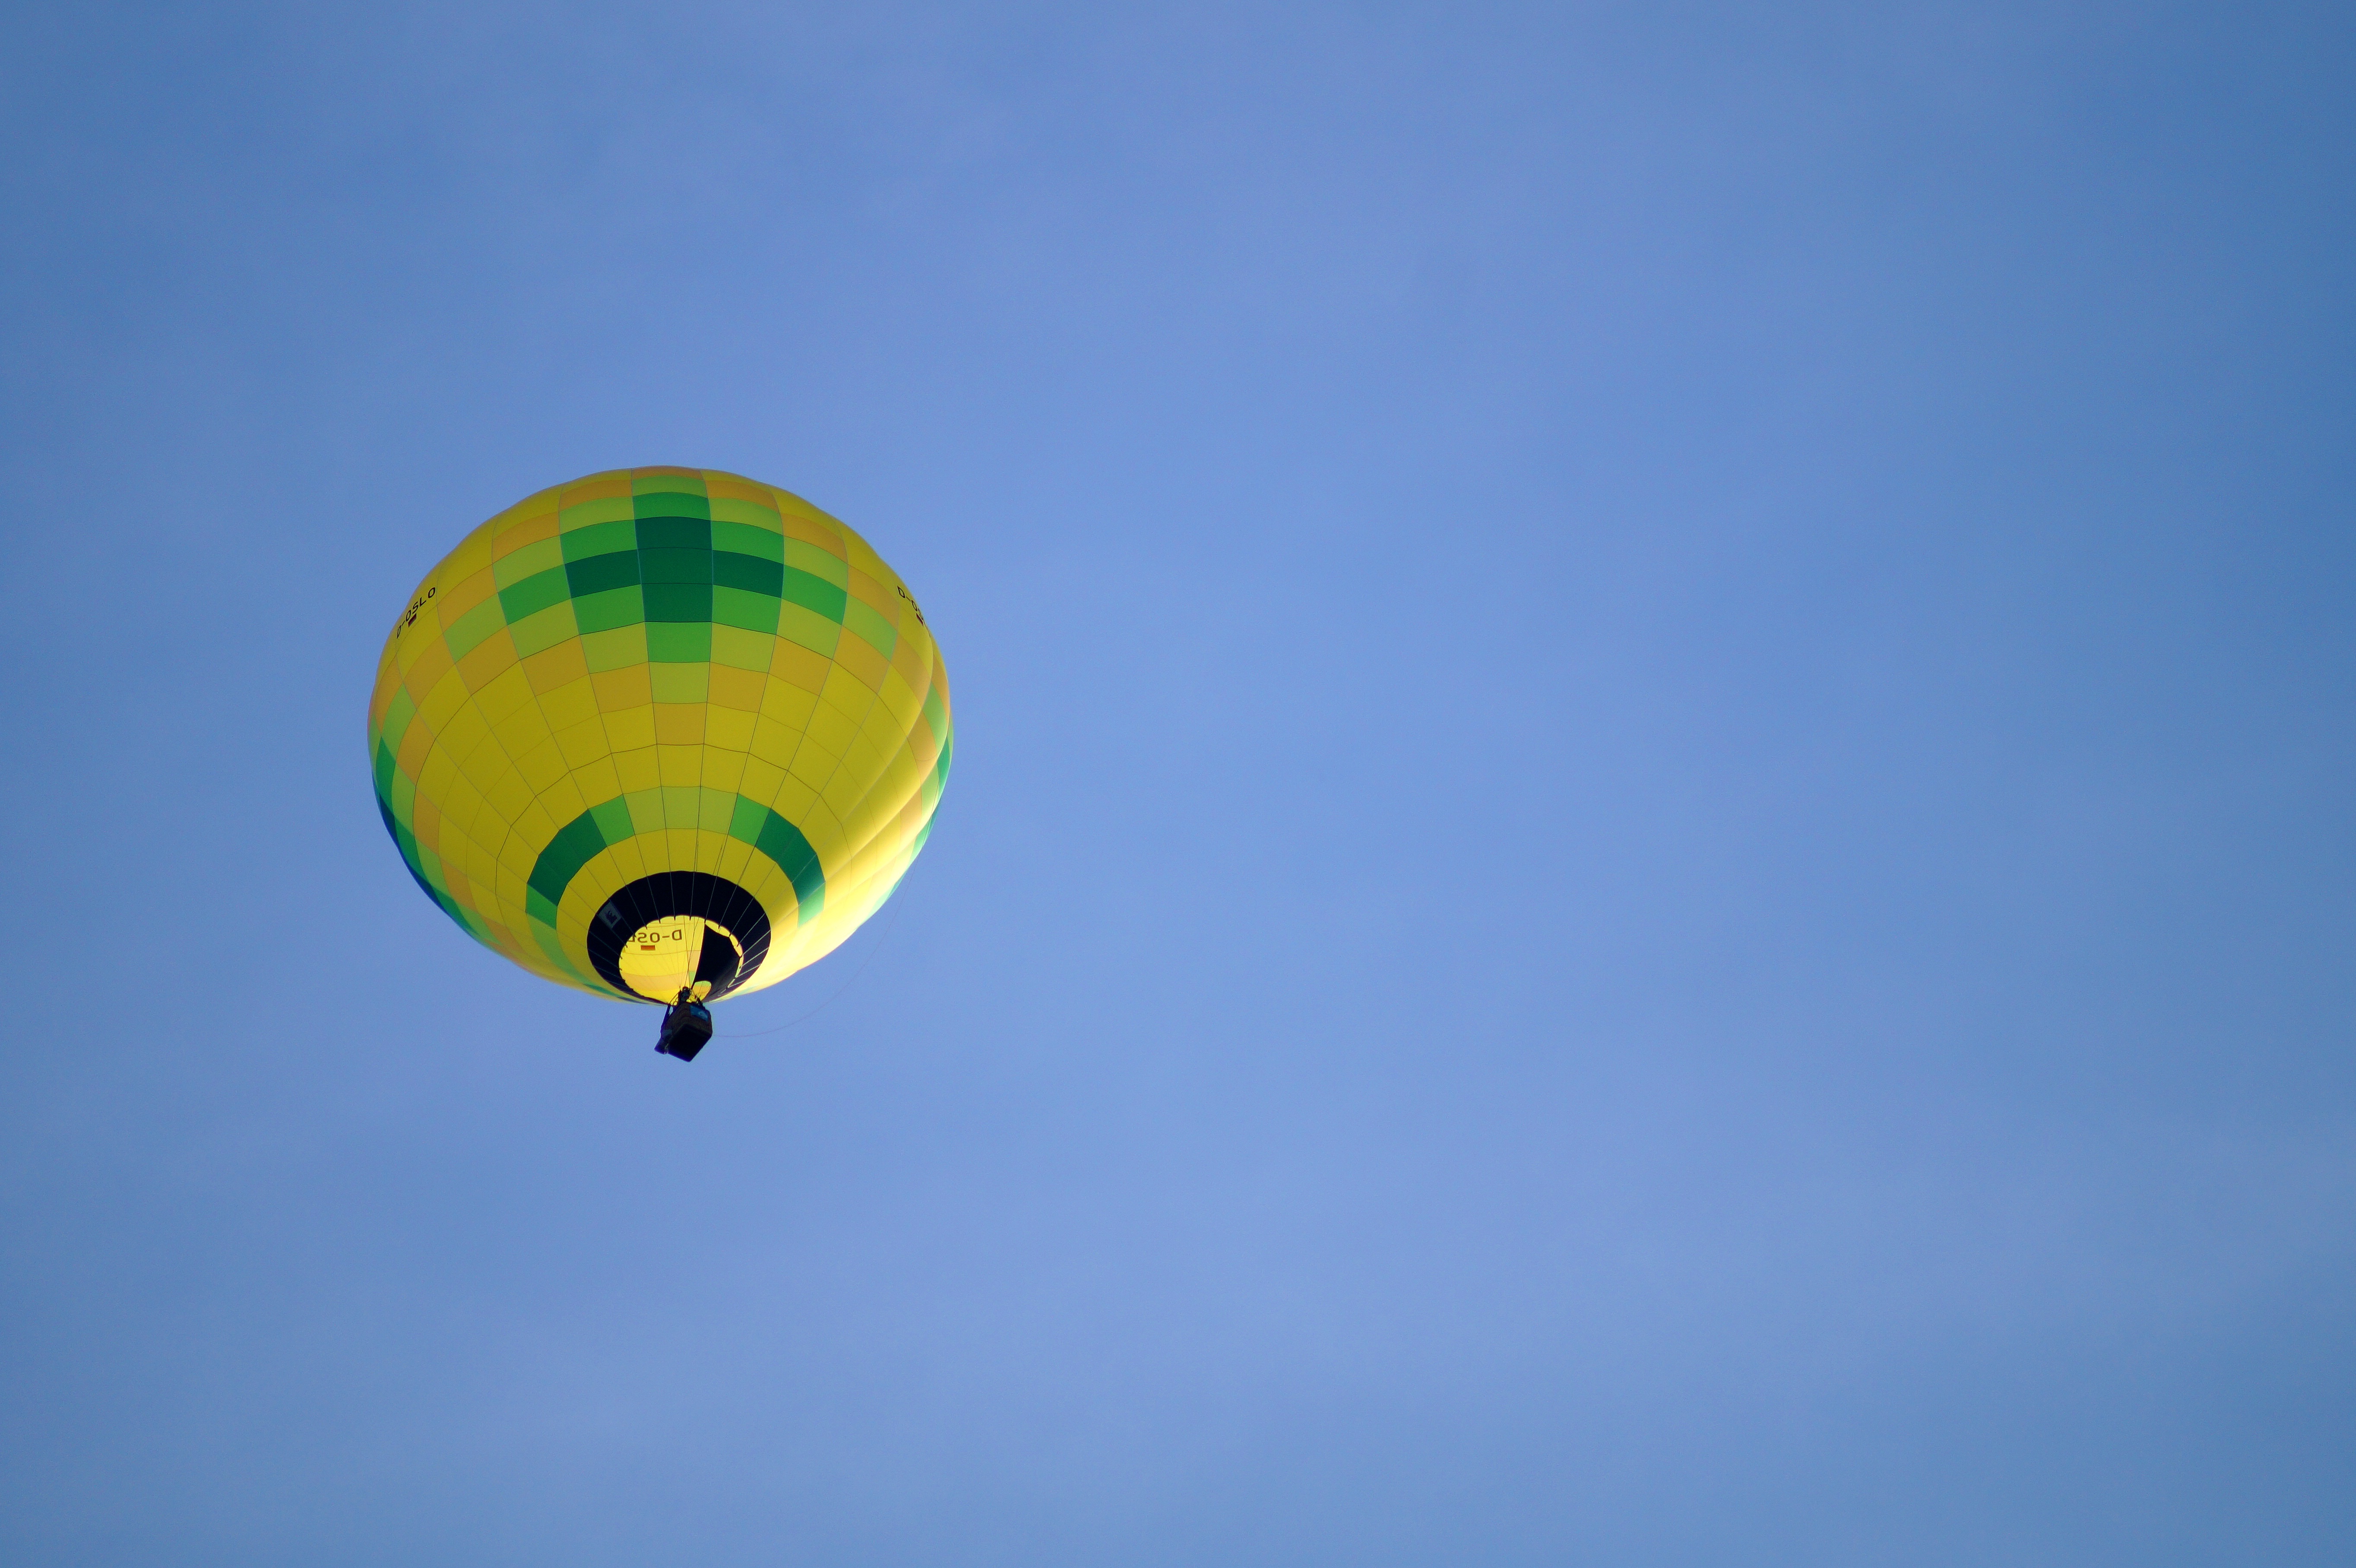
sky, balloon, hot air balloon, travel, aircraft, vehicle, flight, blue, freedom, toy, ball, airship, hot air ballooning, atmosphere of earth